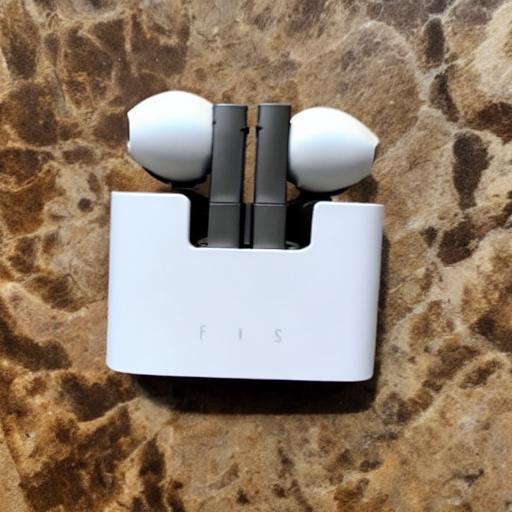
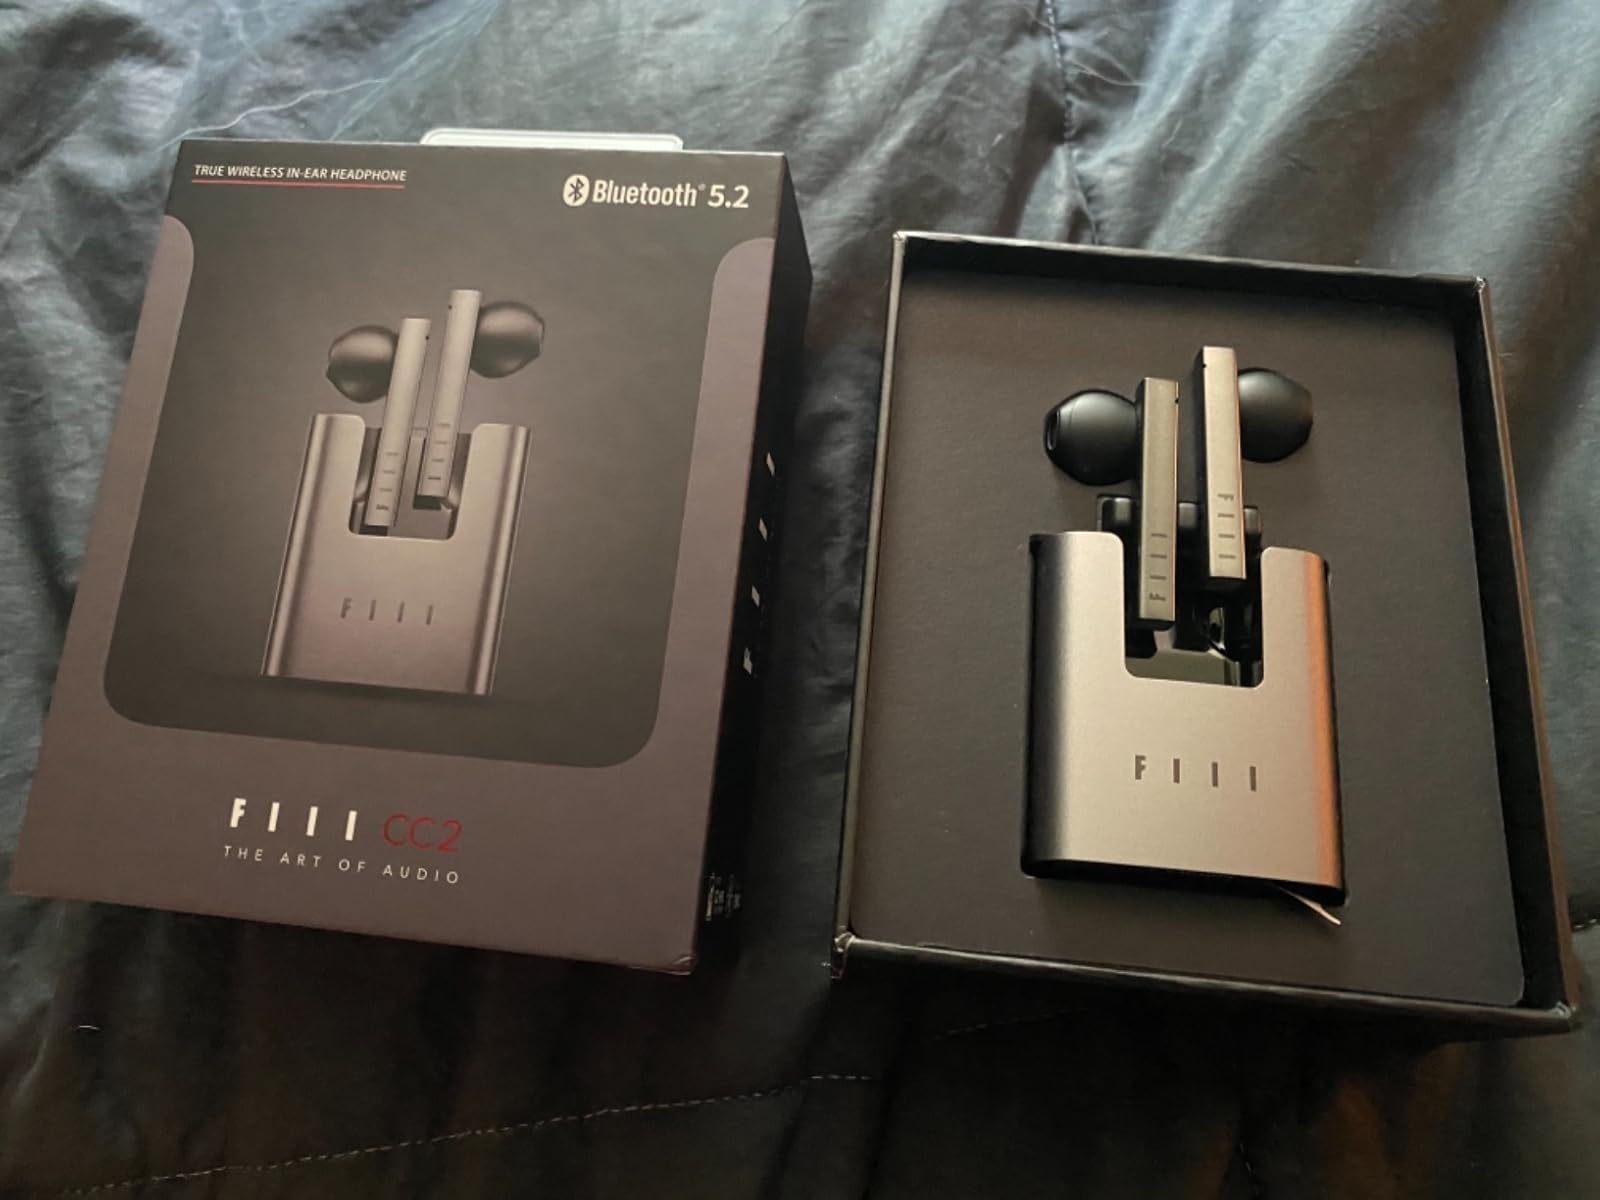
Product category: earbuds
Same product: no